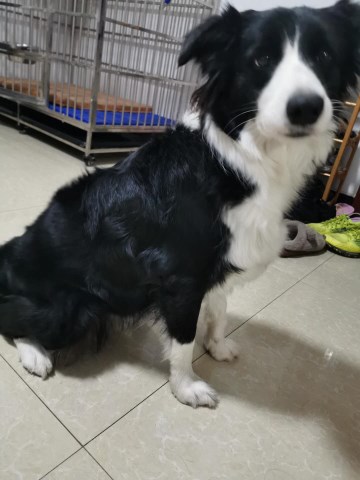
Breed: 2594-n000109-Border_collie